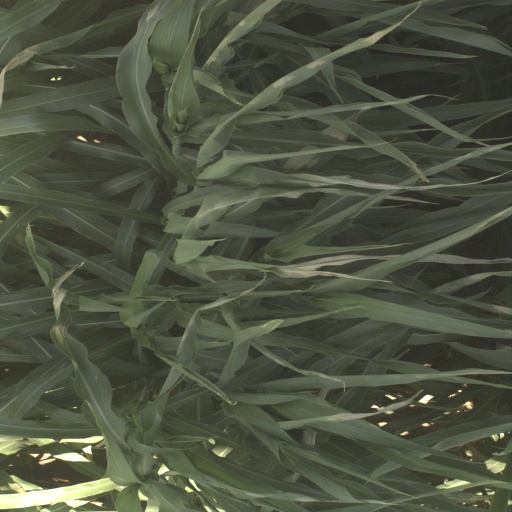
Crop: sorghum